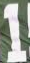
Number: 1